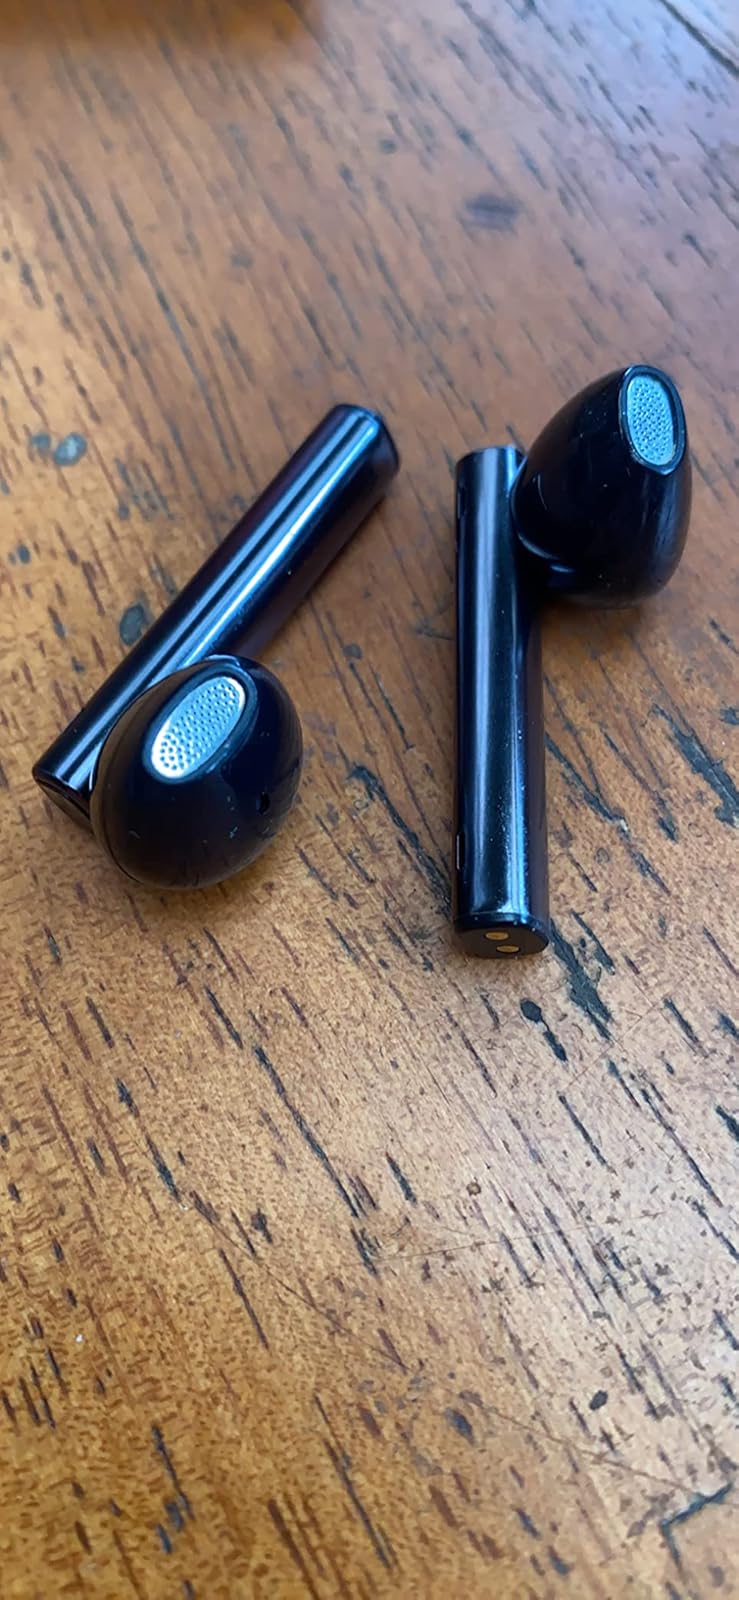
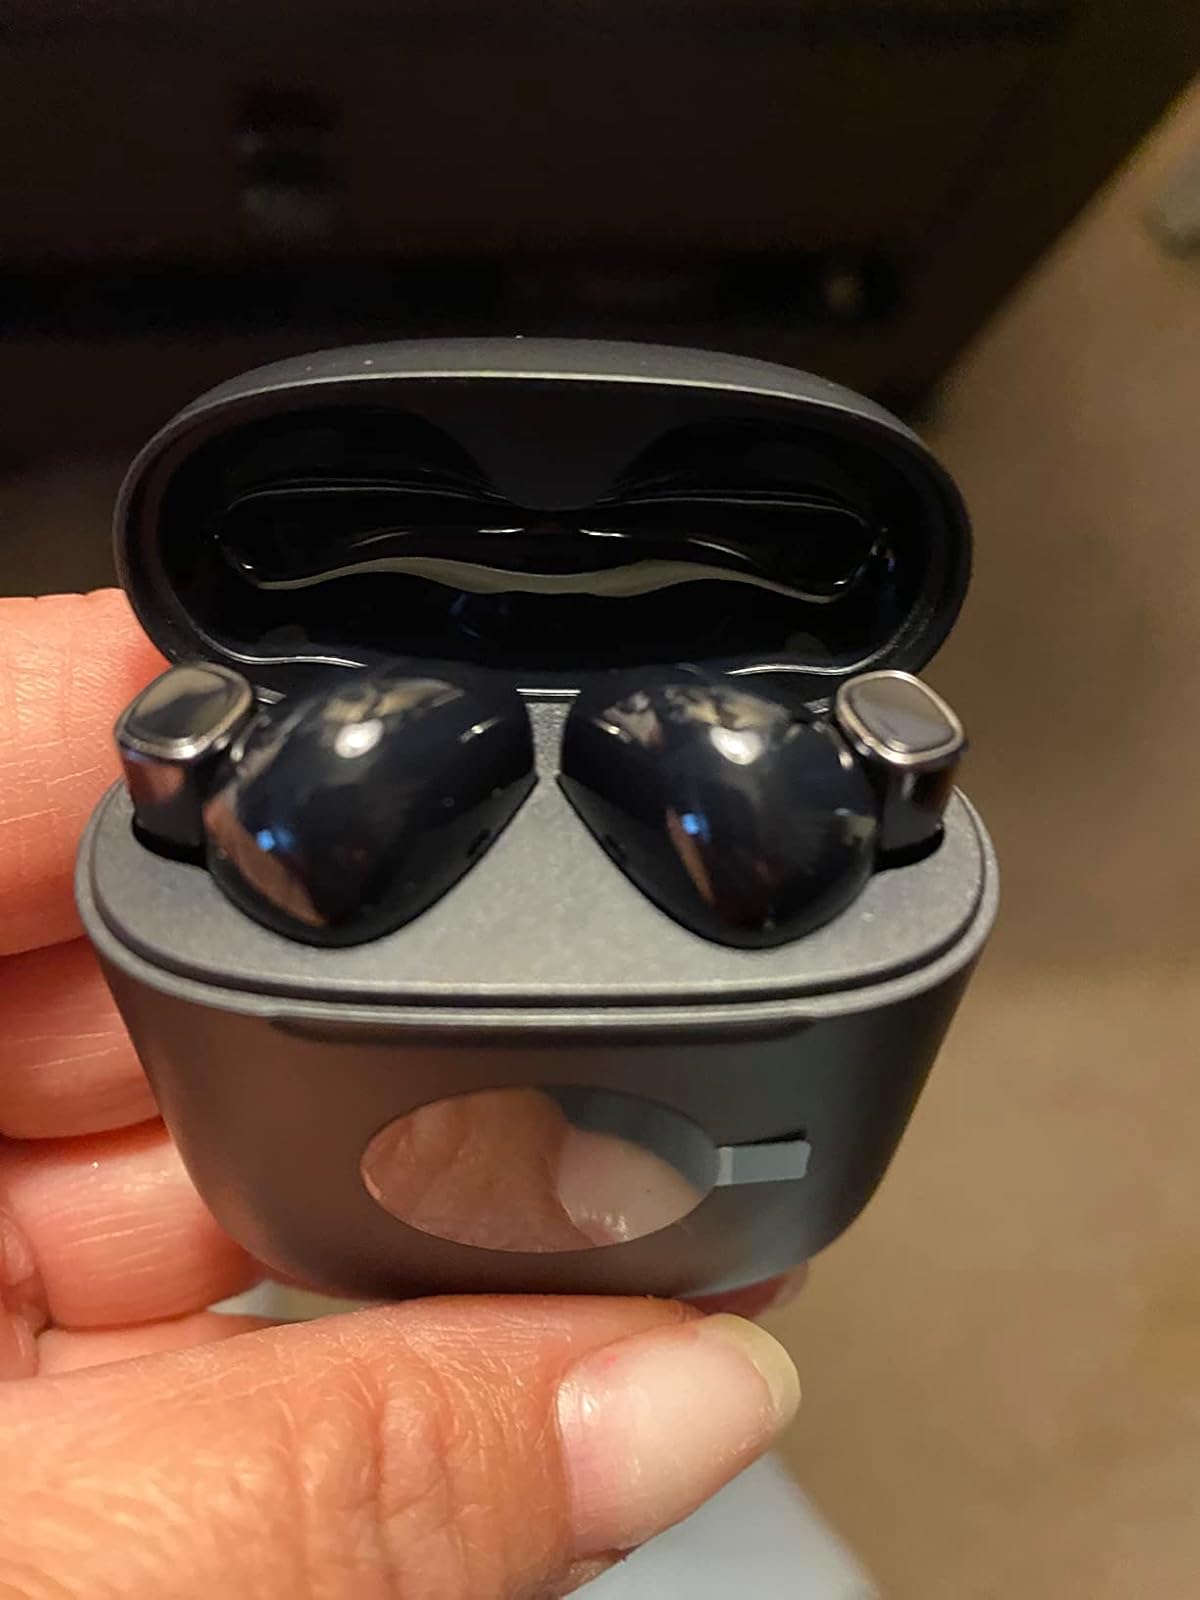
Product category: earbuds
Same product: yes